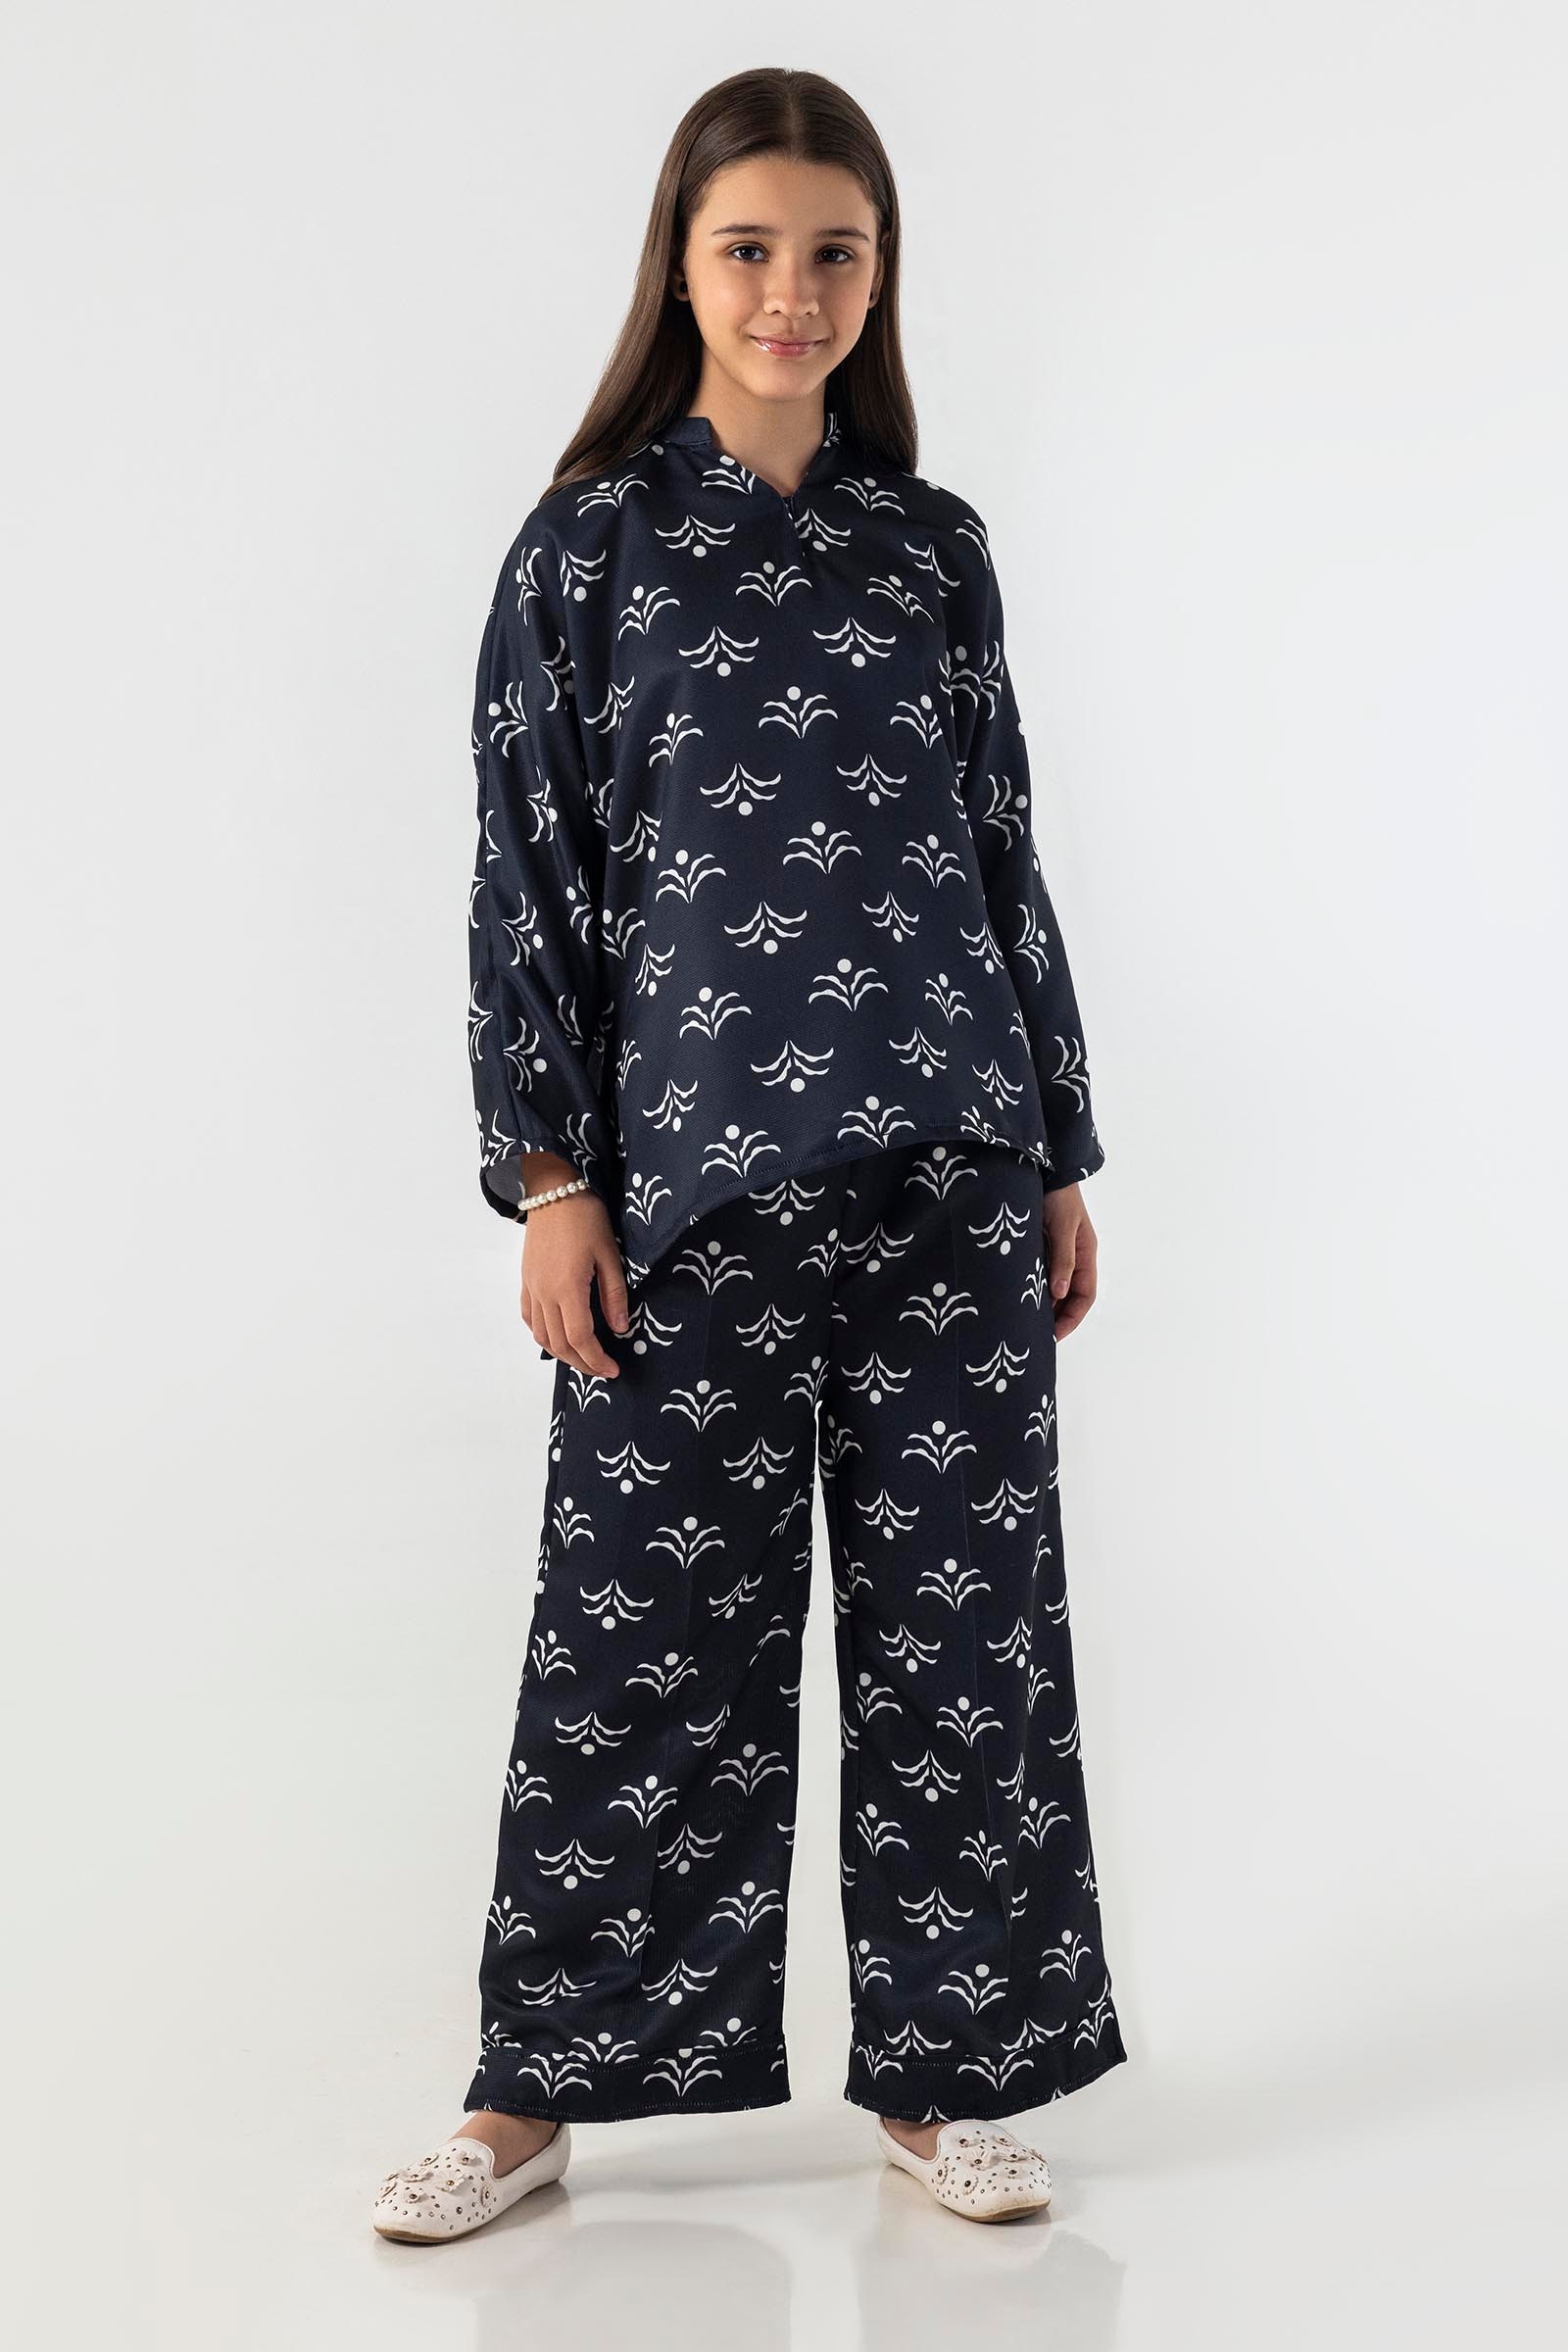
navy multi print pajamas